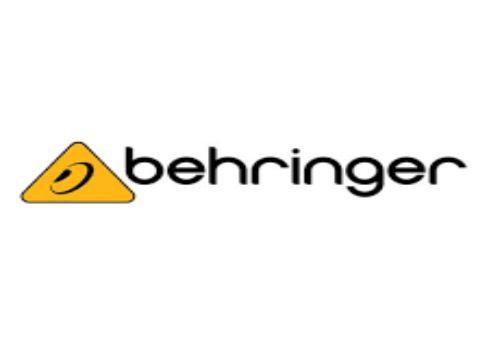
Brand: Behringer
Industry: Electronic